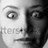
Emotion: surprise